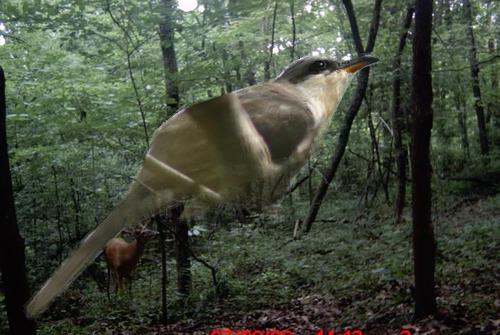
Bird species: Mangrove_Cuckoo
Bird type: landbird
Background: land